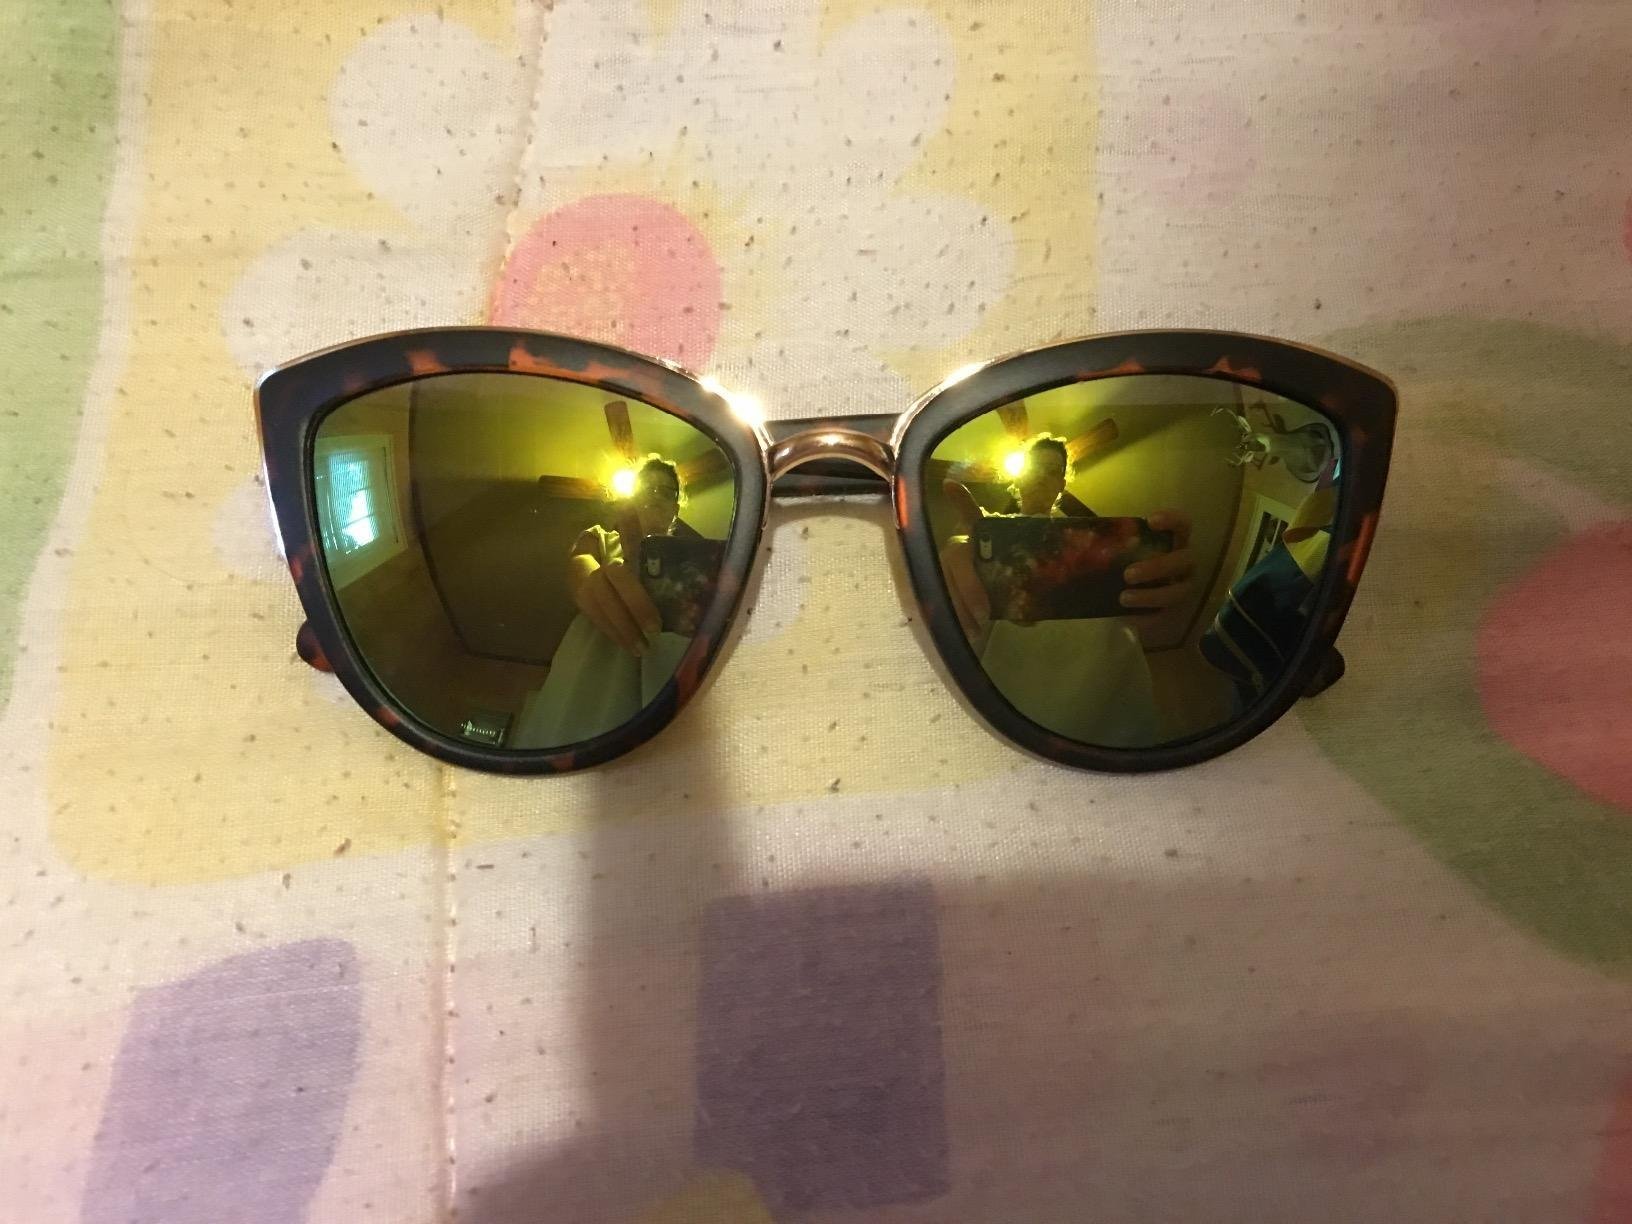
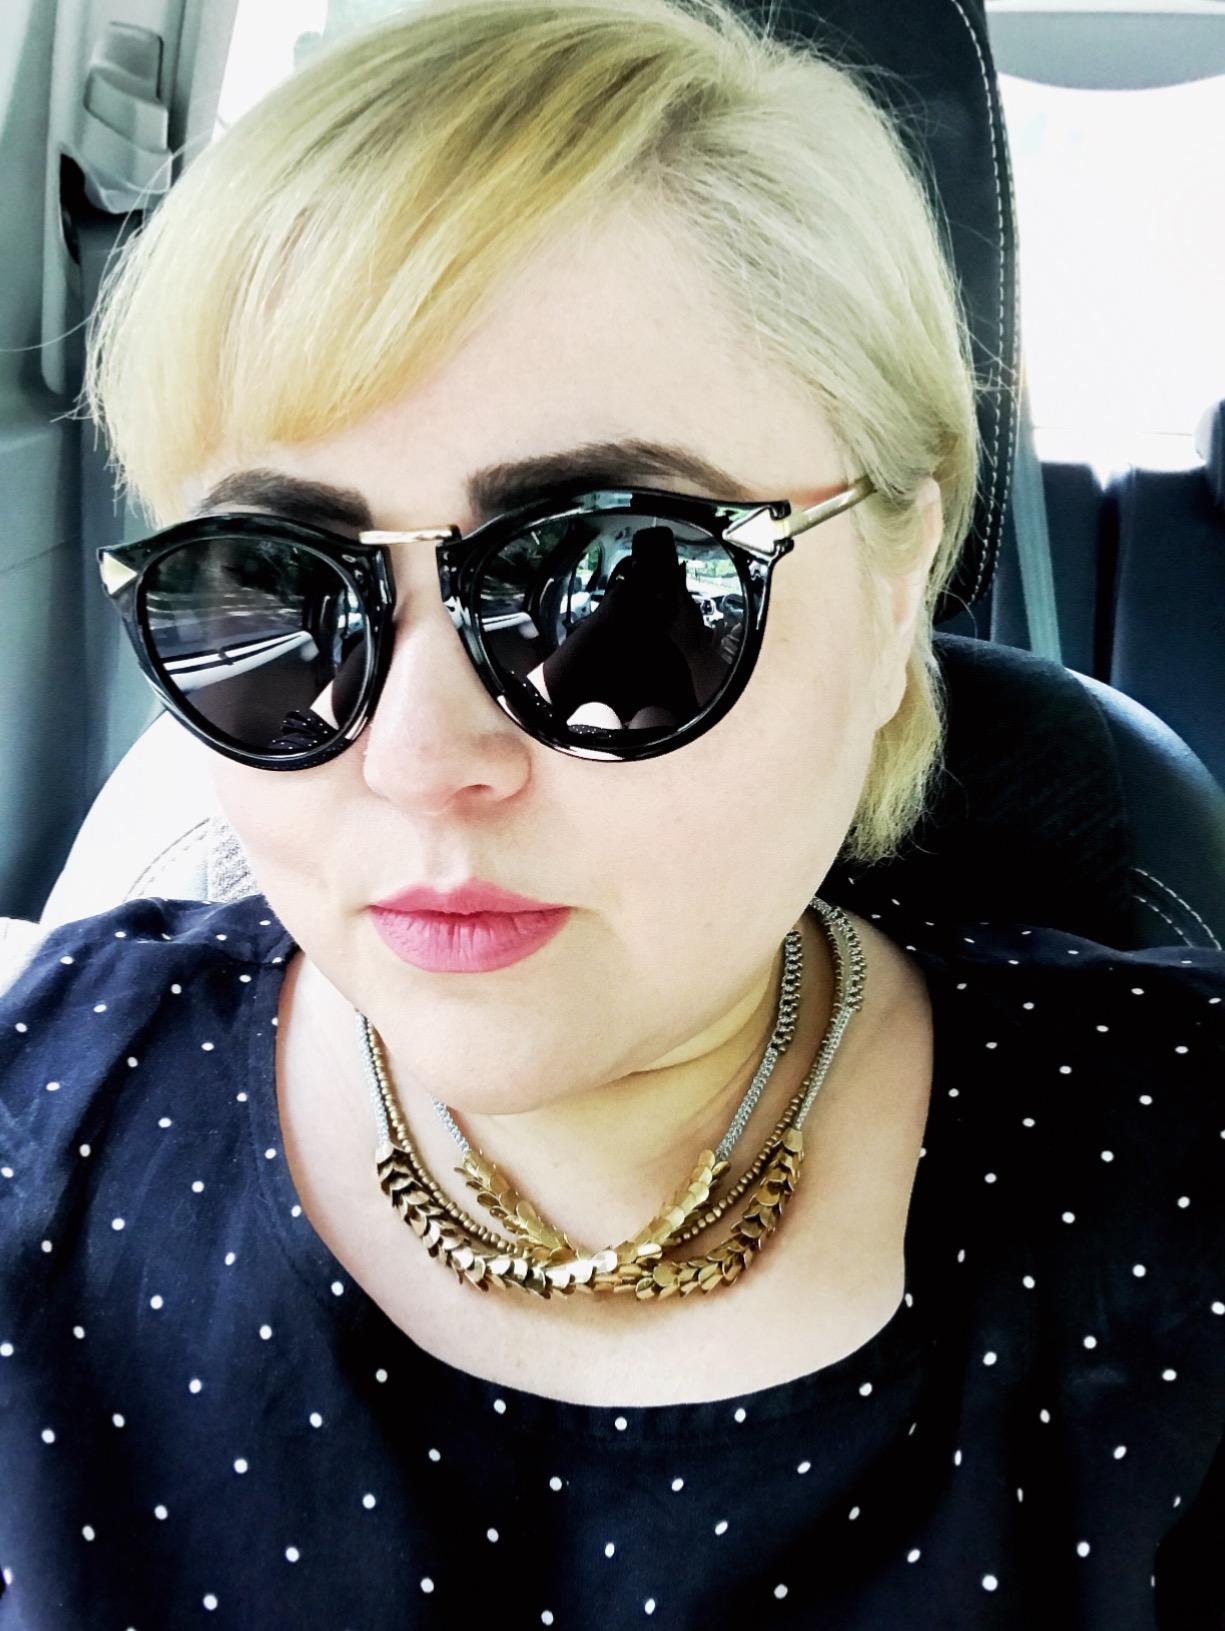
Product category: accessories_sunglasses
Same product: no